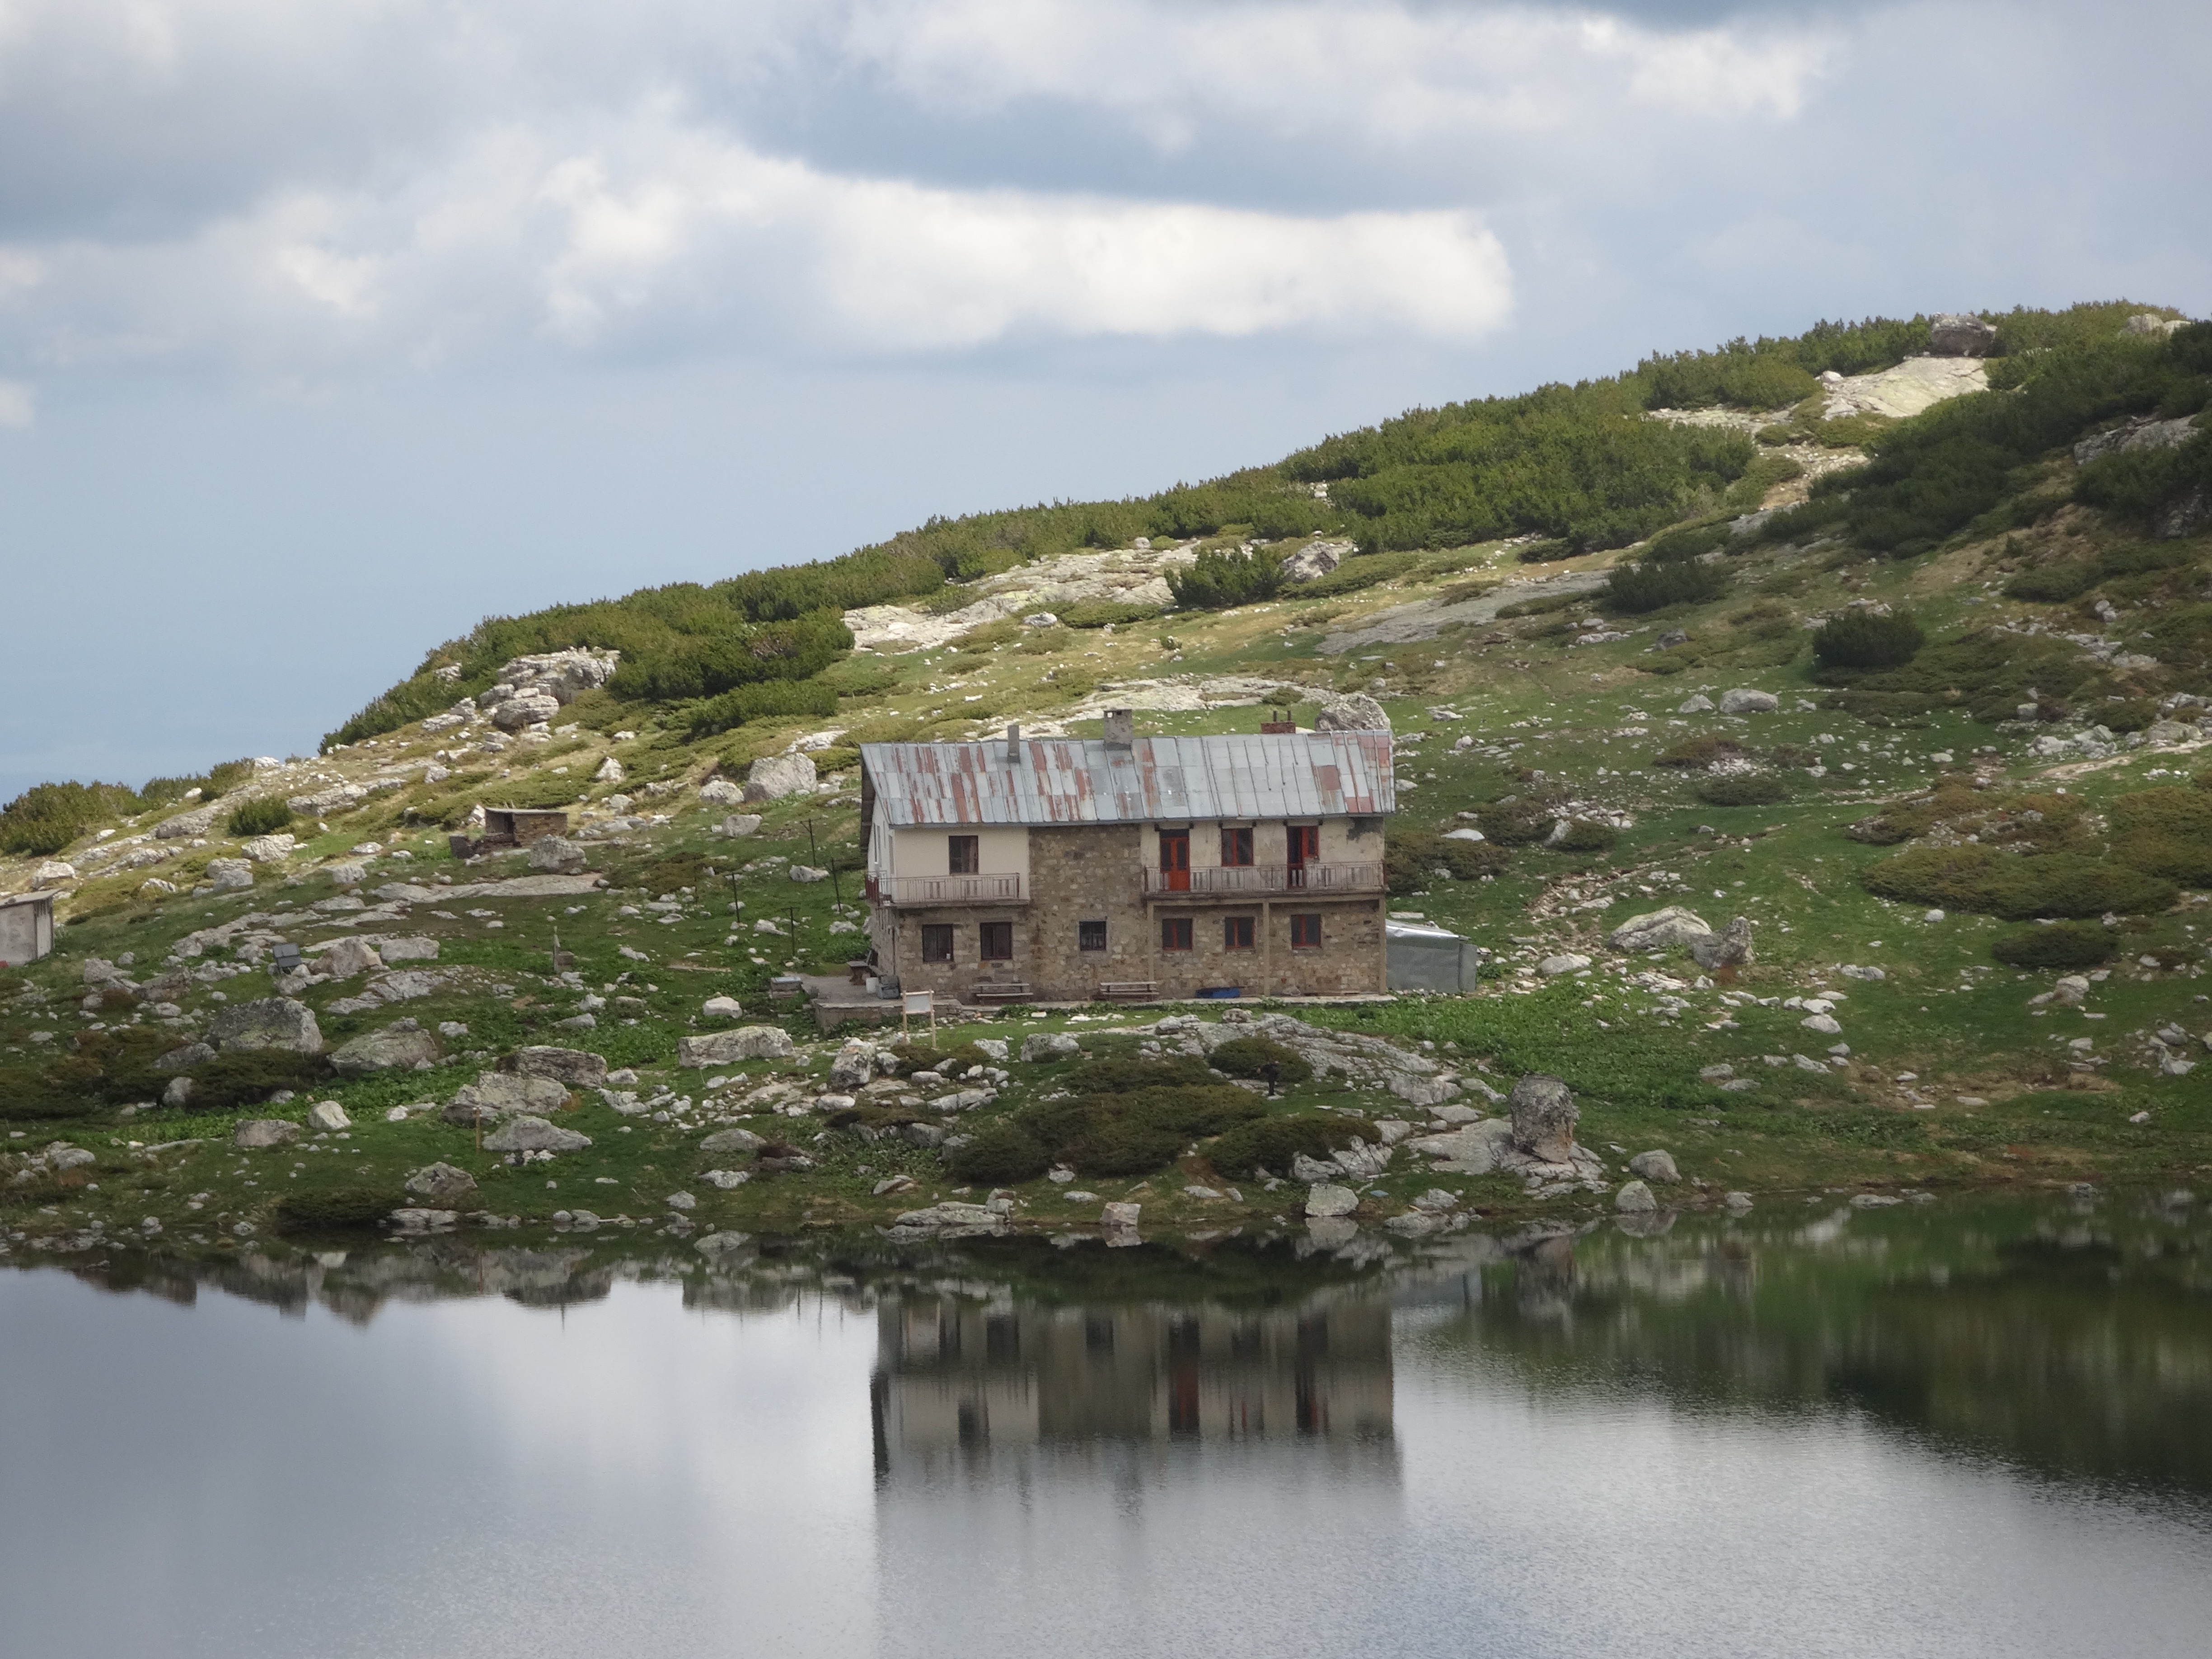
landscape, sea, coast, water, mountain, lake, reflection, vehicle, bay, fjord, reservoir, terrain, waterway, refuge, loch, bulgaria